Alberto Crescenti

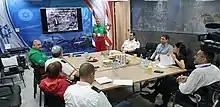
Crescenti during a conference in Tel Aviv, Israel

Alberto Félix Crescenti was born on 5 January 1953 in Nueva Pompeya, Buenos Aires. He majored in medicine in 1979 from the University of Buenos Aires.